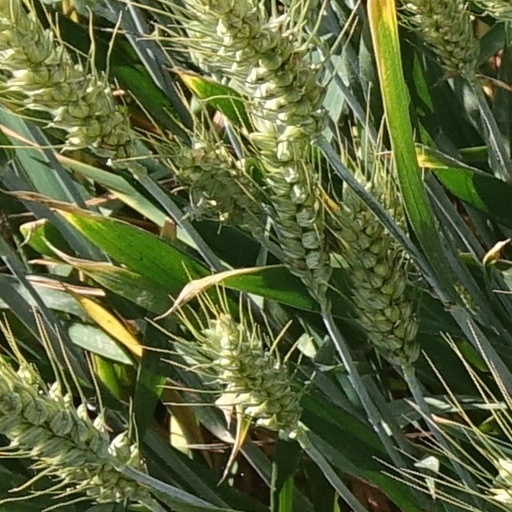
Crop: wheat